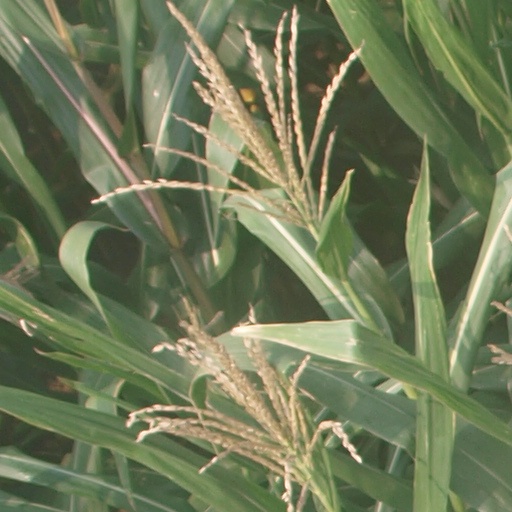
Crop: maize; corn